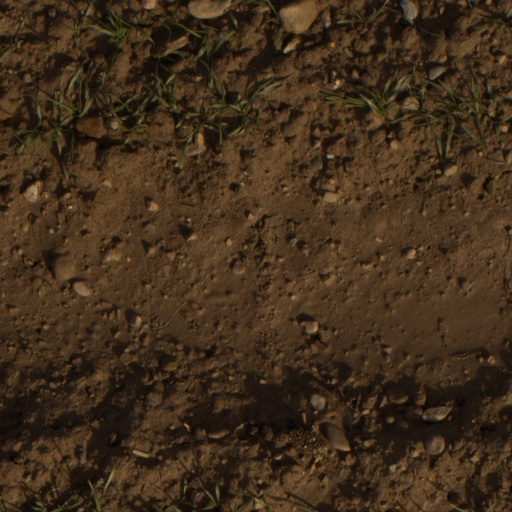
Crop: wheat